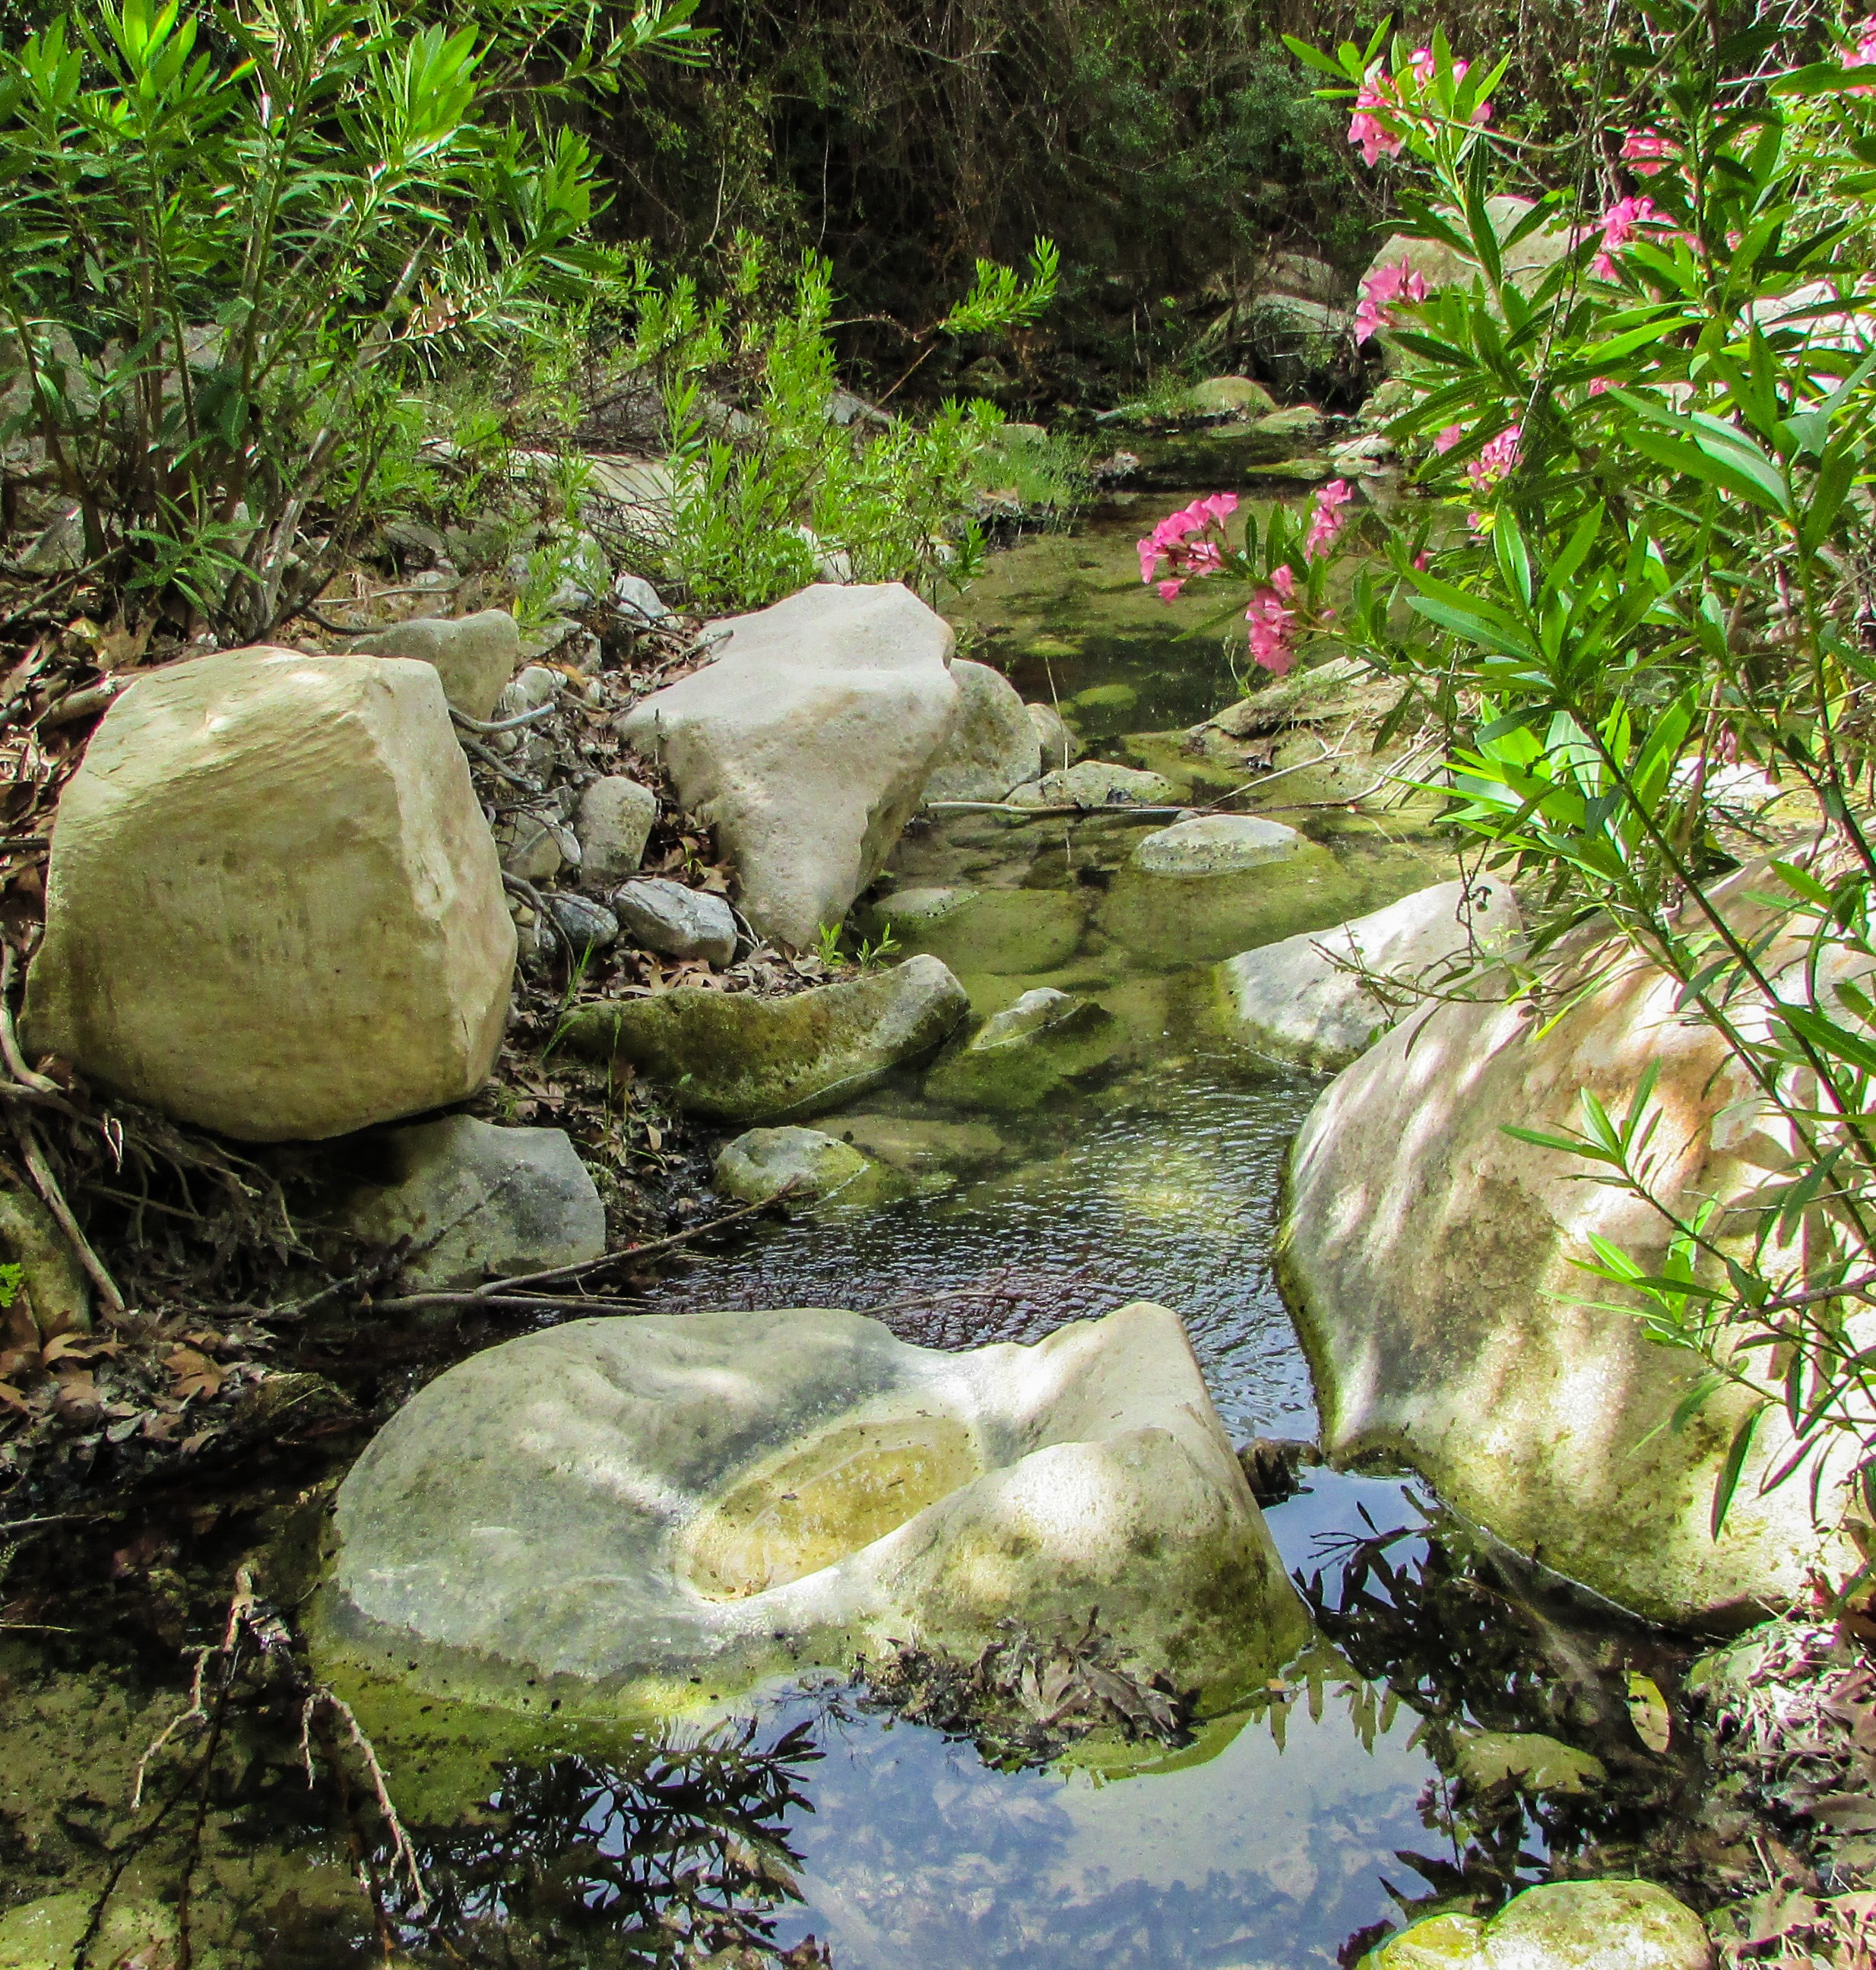
landscape, nature, rock, waterfall, flower, pond, stream, botany, garden, national park, body of water, vegetation, boulder, woodland, water feature, watercourse, cyprus, akamas, avakas gorge